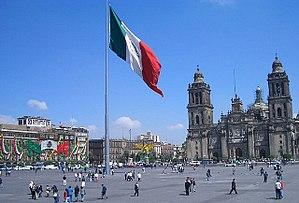
Le centre historique de Mexico est la partie à partir de laquelle cette ville s'est développée.
Xochimilco est l'une des seize divisions territoriales de Mexico au Mexique. Son siège est El Rosario.
La place de la Constitution, inscrite au Patrimoine mondial de l'Unesco et dont une partie est populairement nommée Zócalo, est une place située dans le centre historique de l'entité fédérative de Ciudad de Mexico, délégation Cuauhtémoc.